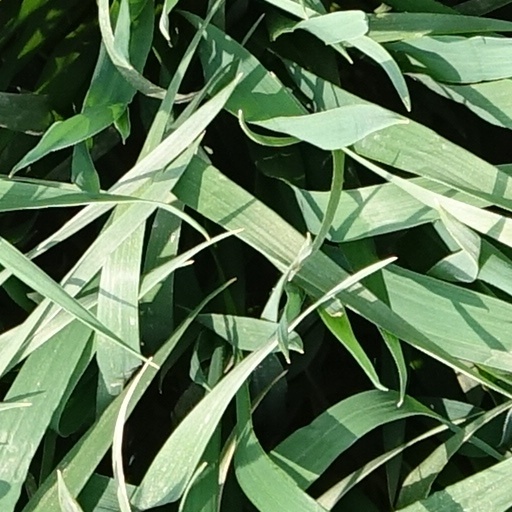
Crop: wheat